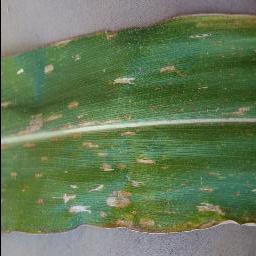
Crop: corn
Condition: (maize)_cercospora_spot_gray_spot